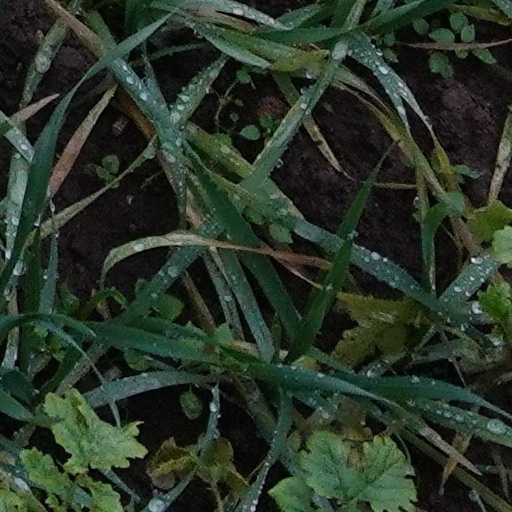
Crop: wheat